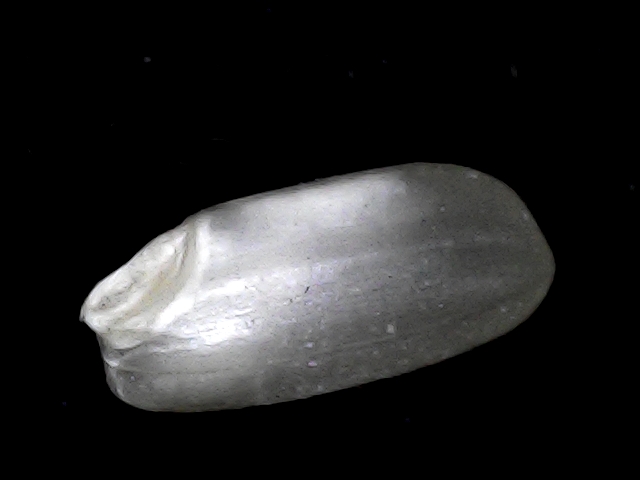
Rice variety: BD33